Spanish River (Florida)

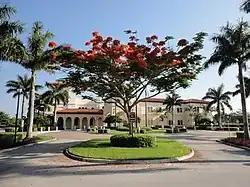
Spanish River Library

The Spanish River is a former fresh-water stream which once flowed through Boca Raton, Florida. It was originally known, erroneously, as "Boca Raton's Lagoon" or "Lake Boca Ratones", a name first used in 1823—"Boca de Ratones" apparently having been originally appended to an inlet near Biscayne Bay—and later as the "Little Hillsboro", but settlers, supposing it to have been discovered by Spanish colonizers, renamed it the "Old Spanish River"; the last dates to 1895 or later, when the stream was progressively canalized and eventually turned into the Intracoastal Waterway. By 1945 the original contours of the stream effectively vanished, save for remnants.